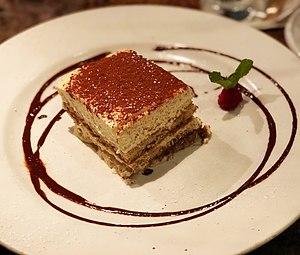
La cuisine italienne se caractérise par la variété des produits utilisés en Italie, ainsi que par une grande diversité régionale. Elle repose essentiellement sur le régime méditerranéen fait de produits frais, mais est aussi renommée pour sa production d'huile d'olive, de fromages, de charcuterie, de vins, de fruits et de desserts qui font partie des plus de 5 300 produits traditionnels régionaux.